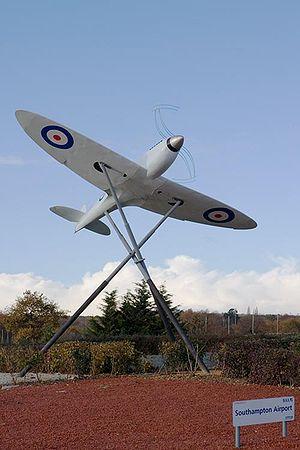
L’aéroport de Southampton est un aéroport britannique, situé non loin de Southampton, dans le comté anglais du Hampshire. Il est le hub de la compagnie aérienne à bas prix britannique Flybe ; la piste de l’aéroport, très courte, est adaptée à des avions tels que le Dash 8, le BAe 146. C’est le dix-huitième aéroport le plus fréquenté du Royaume-Uni avec 1 831 732 passagers transportés en 2014.